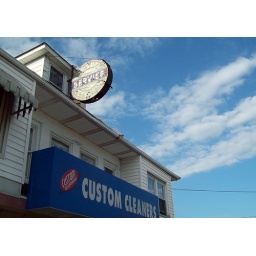
Spotted this relic DeSoto sign on a Dry Cleaner building on Kings Highway in Audubon, N.J.